Xuanwu Men station

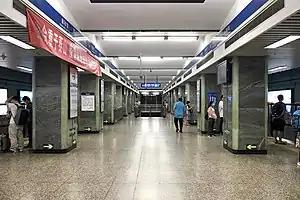
Line 2 platform in August 2020 300px Line 4 platform

Xuanwu Men Station is an interchange station between Line 2 and Line 4 of the Beijing Subway. It is named for Xuanwumen, a former gate in Beijing's city wall that was demolished during construction of the subway. The station opened in 1971 and handles an average of 350,000 passengers per day in 2012. Interchange volumes can reach per hour can reach 15,000 passengers per hour in the morning peak. The large transfer volumes overwhelm the small interchange corridors, which can narrow to only 2.4 meters in width. Three new transfer corridors were added in 2020, increasing transfer capacity of the station six-fold to around 55,000 passengers per hour.